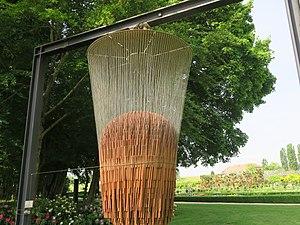
œuvre du sculpteur Suisse Etienne Krähenbühl, représentant la création du monde, objet mouvant qui sonne parfois l'heure dans le Jardin des Iris.
Étienne Krähenbühl, né le 22 octobre 1953 à Vevey, est un sculpteur et graveur suisse.